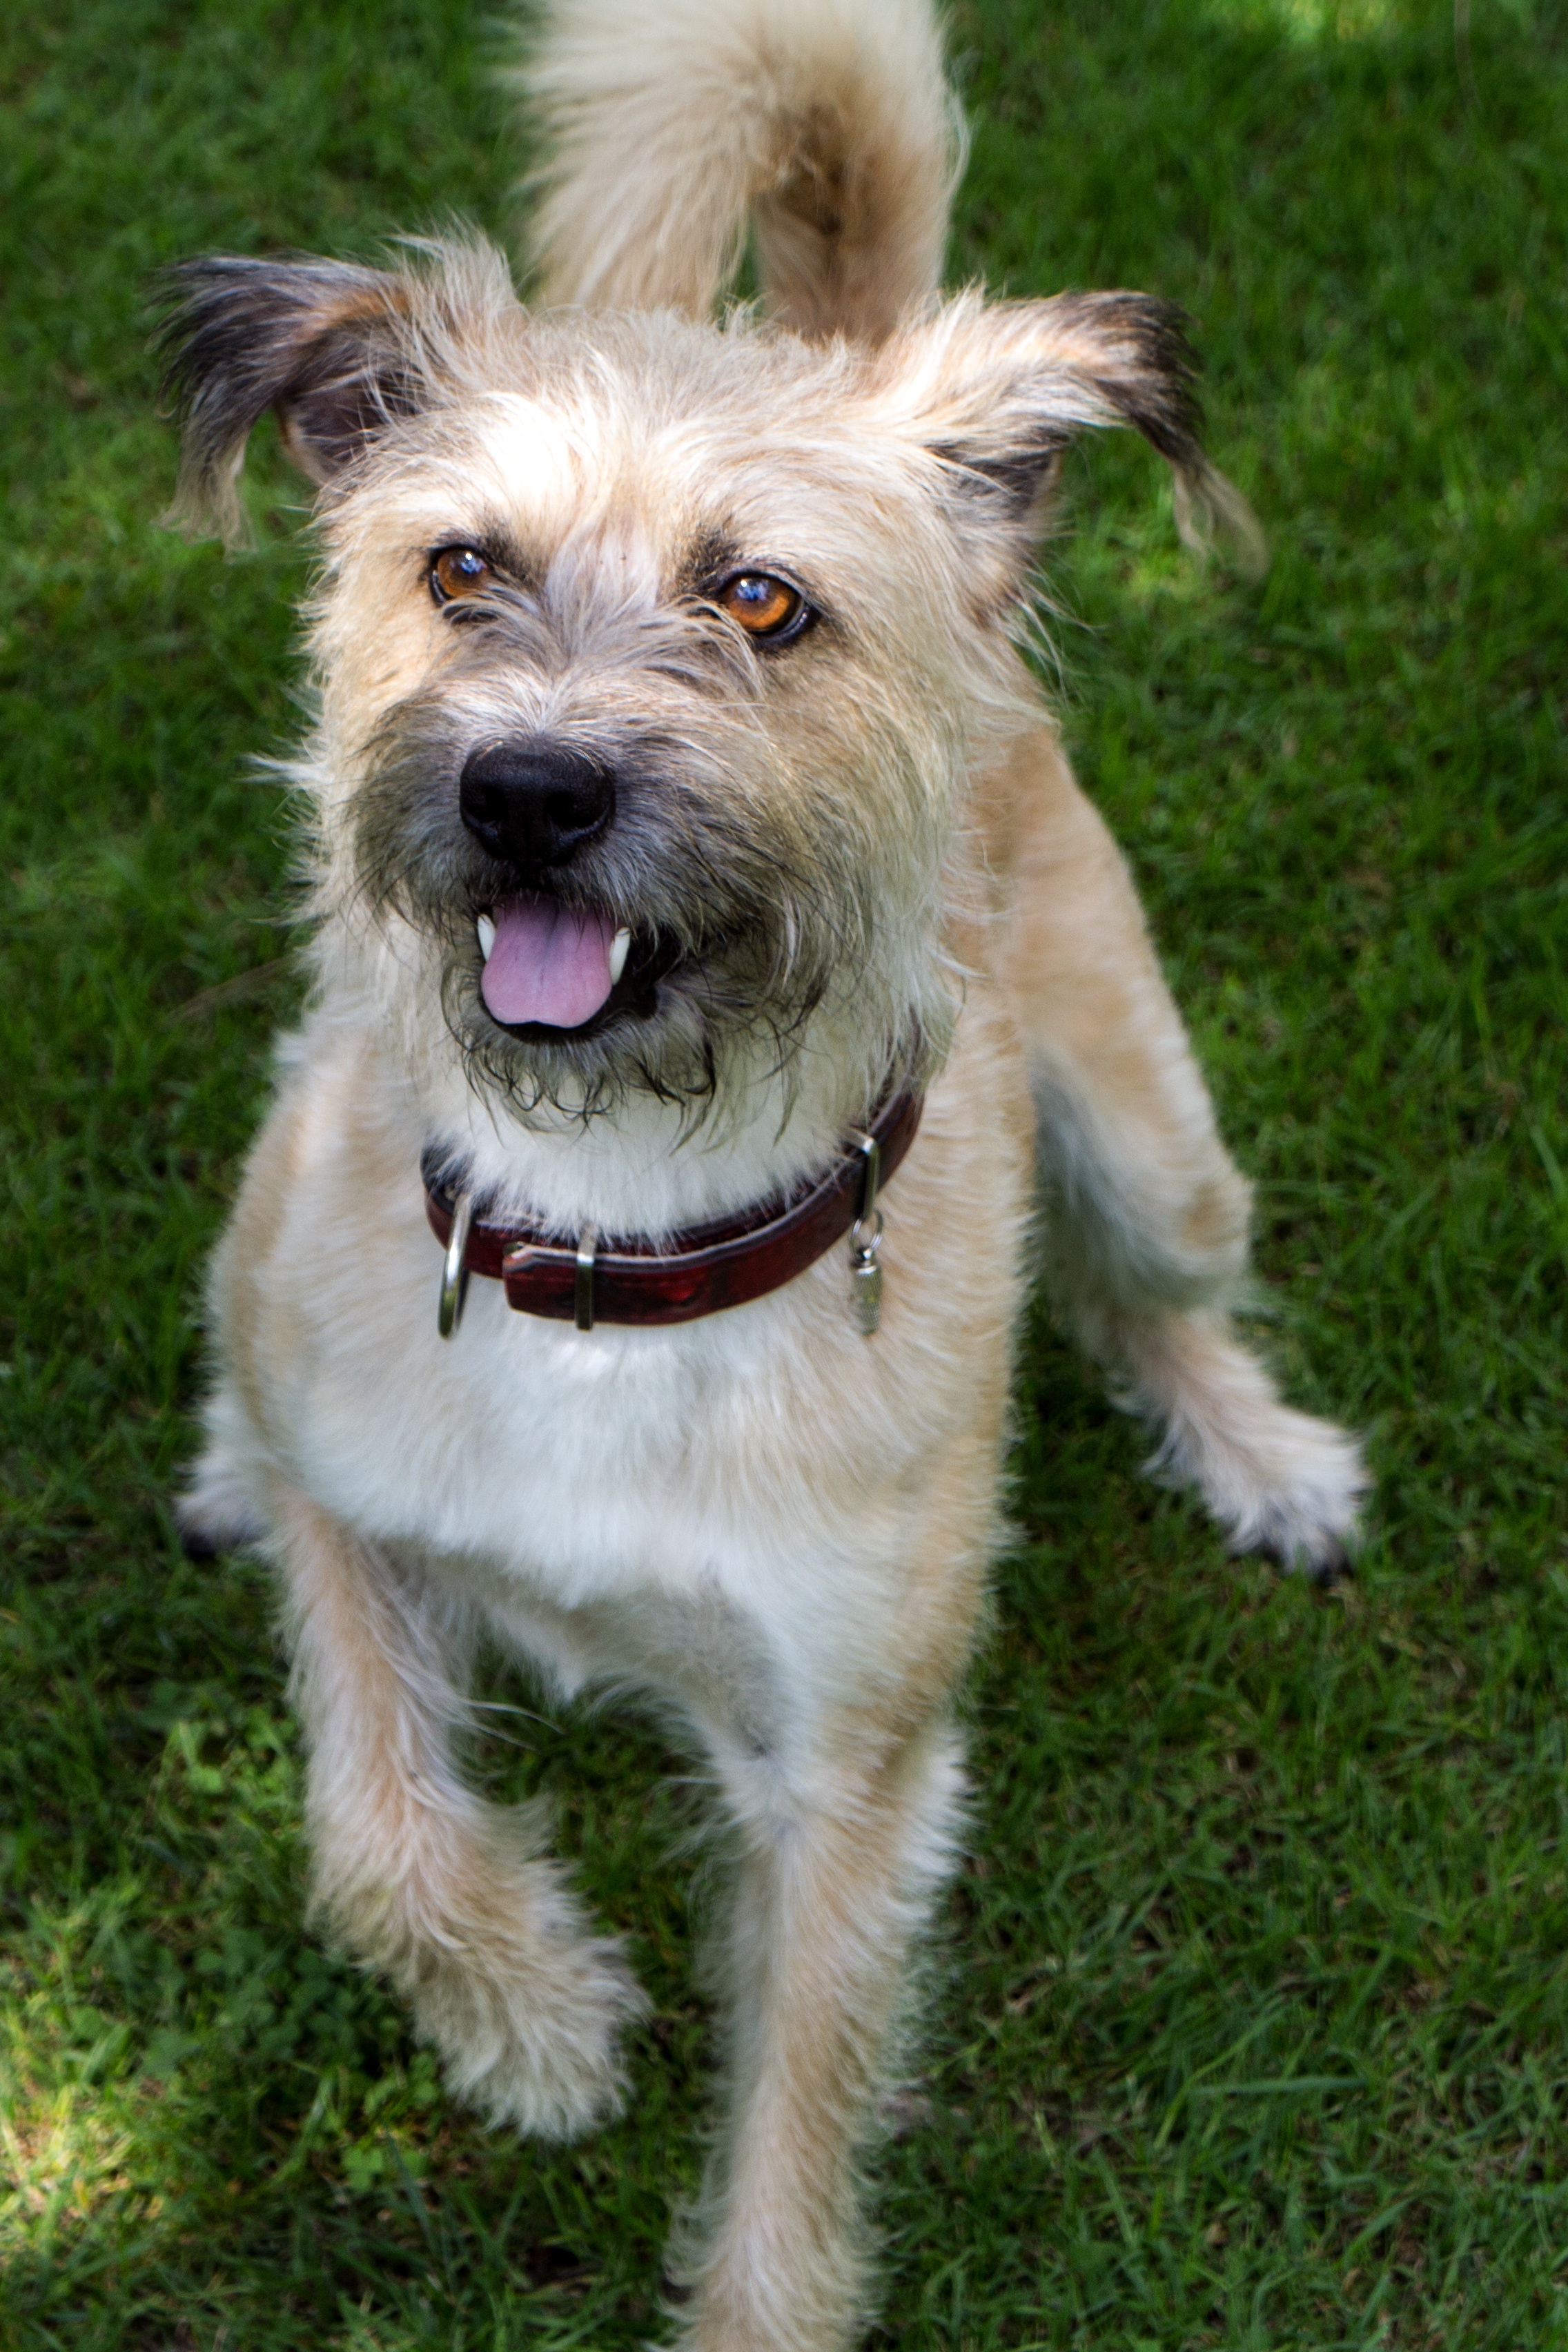
dog, pet, mammal, hybrid, vertebrate, dog breed, terrier, cairn terrier, lakeland terrier, dog like mammal, schnoodle, glen of imaal terrier, dog crossbreeds, norwich terrier, norfolk terrier, wire hair fox terrier